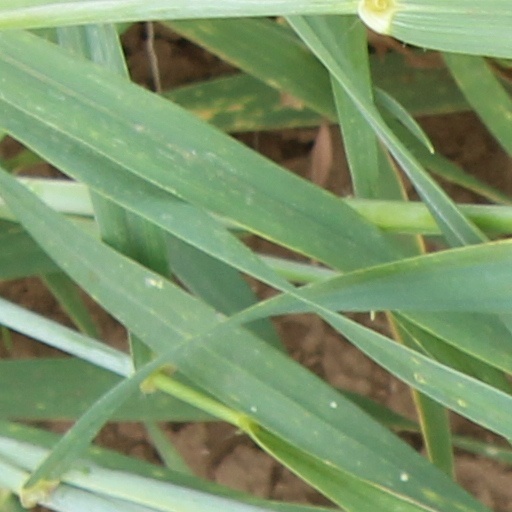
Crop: wheat